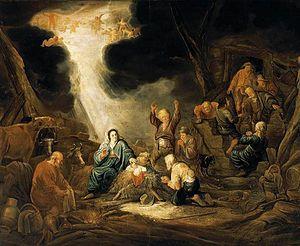
Benjamin Gerritsz. Cuyp est un peintre néerlandais du siècle d'or. Il est connu pour ses œuvres dépeignant des paysages, des scènes de genre, des batailles et des scènes bibliques. Il a été influencé par le style de Rembrandt, le maître du clair-obscur.